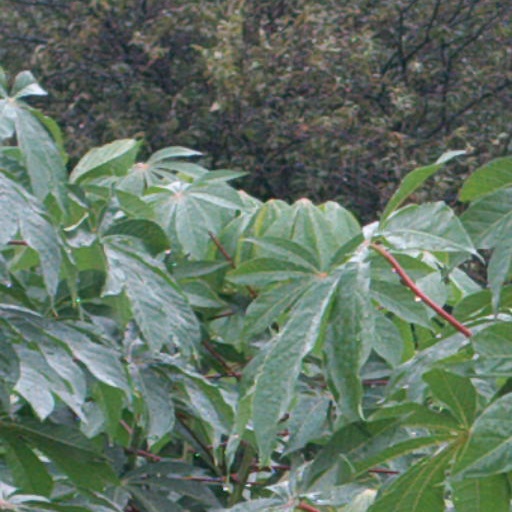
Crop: cassava